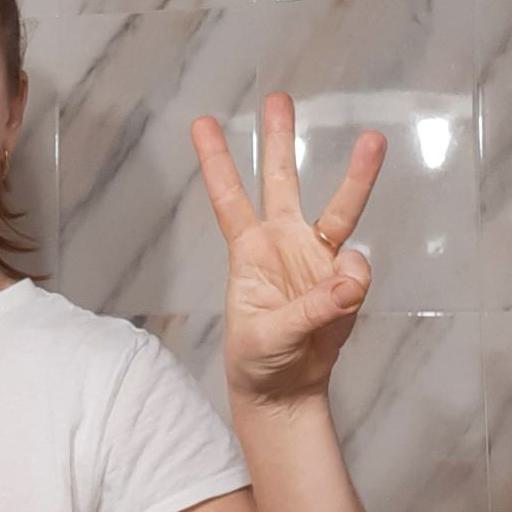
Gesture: three